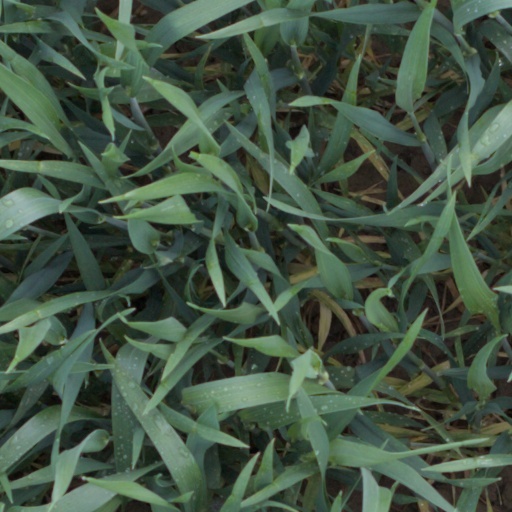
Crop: wheat